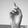
ASL letter: D